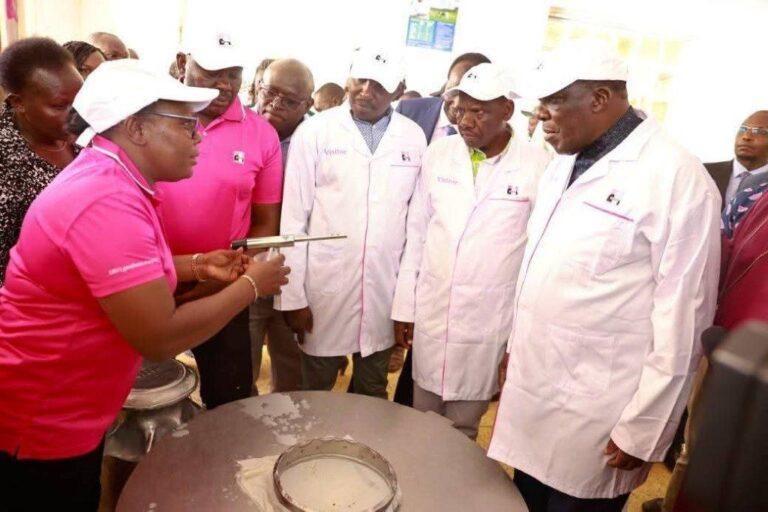
Kundi la watu wa jinsia ya kike na kiume wako ndani ya chumba hiki. Wengine wao wamevalia nguo rasmi kama vile makoti meupe na kofia na wengine shati za mawaridi. Wameizunguka meza ya duara.